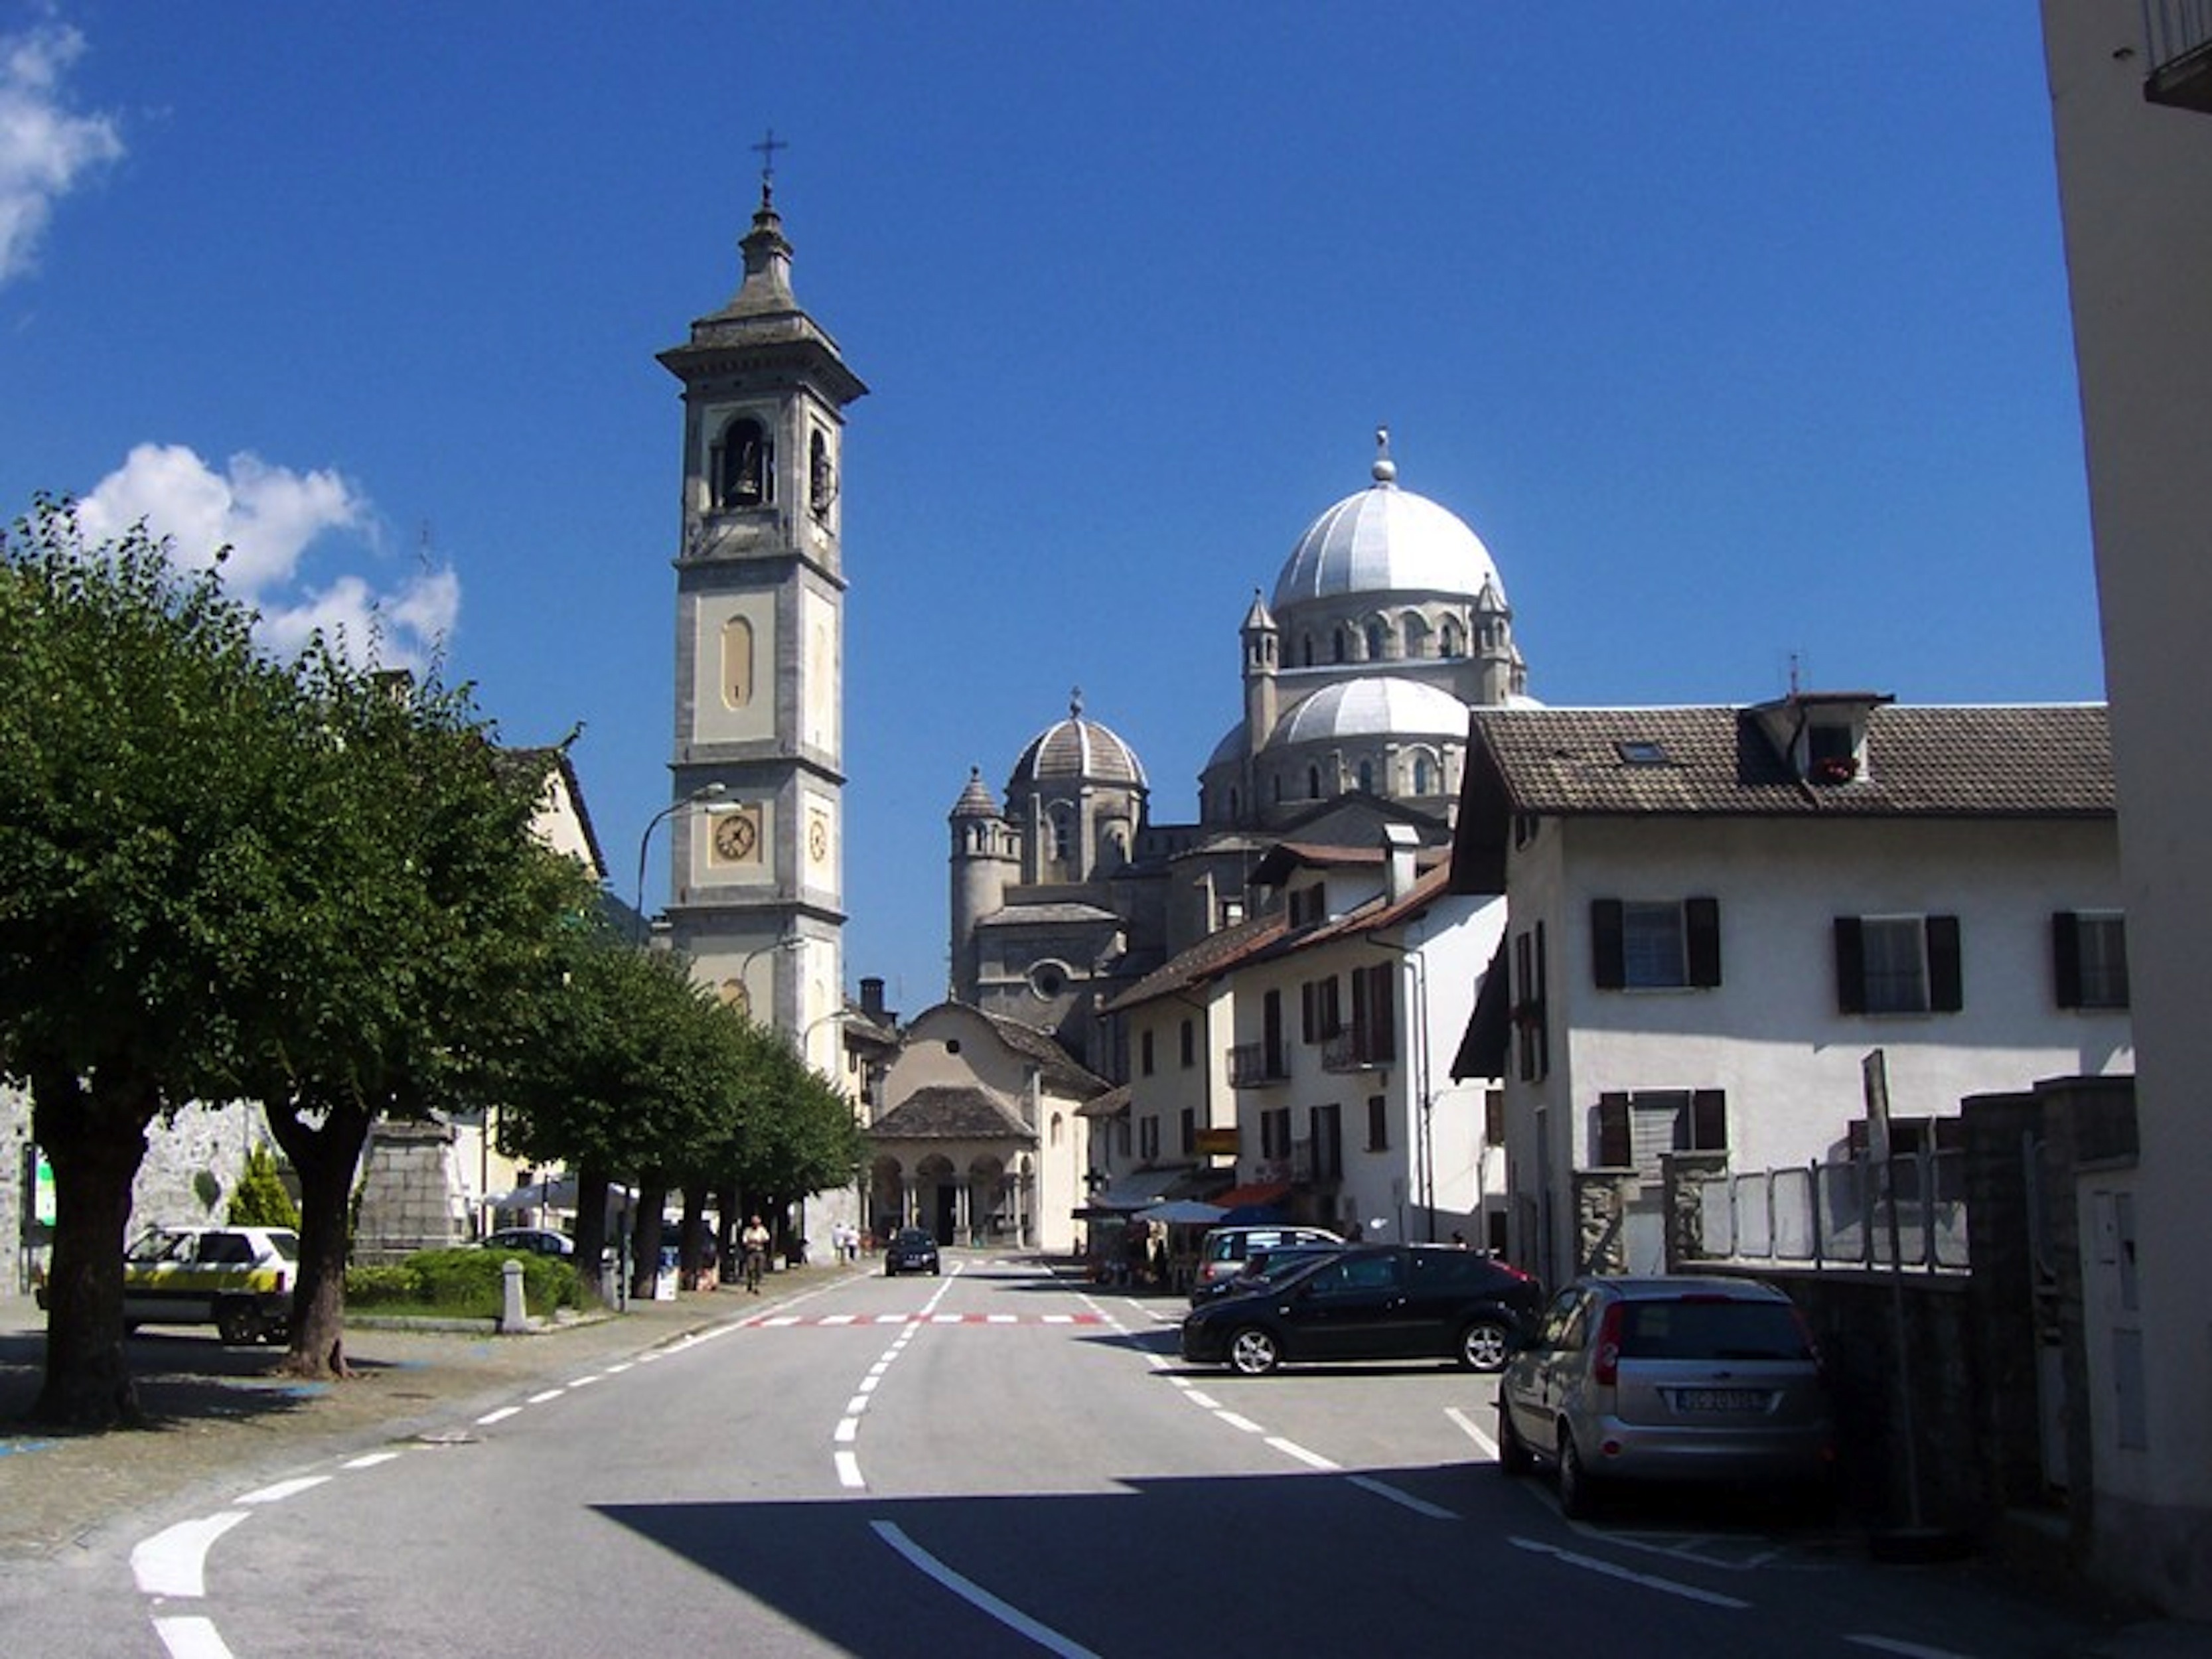
outdoor, architecture, sky, street, town, building, city, urban, downtown, summer, spring, tower, landmark, church, place of worship, outside, streets, clouds, beautiful, vehicles, cities, neighbourhood, residential area, human settlement